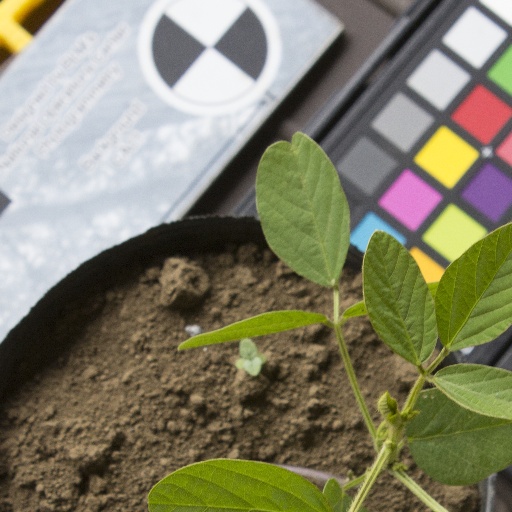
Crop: soybean